Jony Marcos

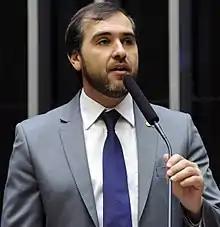
Jony Marcos in June 2017

Jony Marcos de Souza Araujo (born 30 September 1977) more commonly known as Jony Marcos and Pastor Jony is a Brazilian politician and pastor. Although born in Mato Grosso do Sul, he has spent his political career representing Sergipe, having served as state representative since 2015.